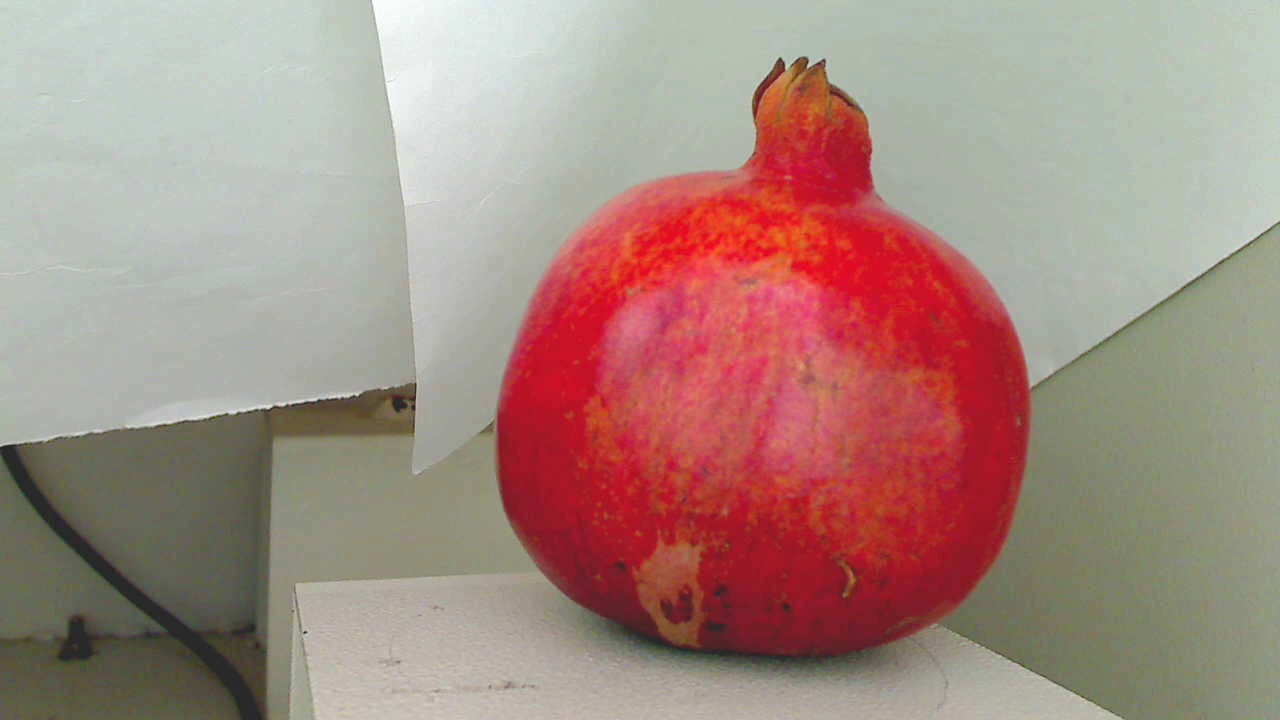
Grade: grade-2
Quality: quality-4